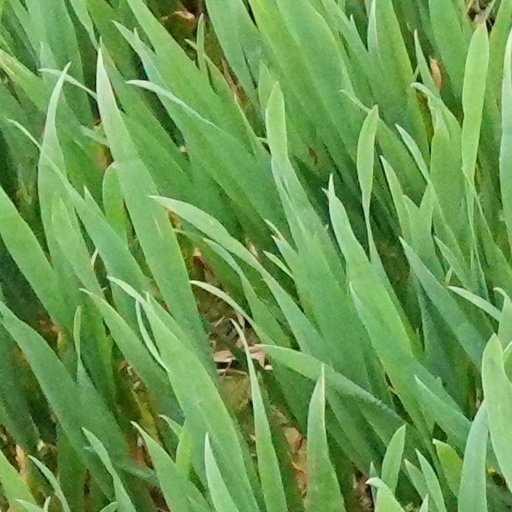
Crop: wheat